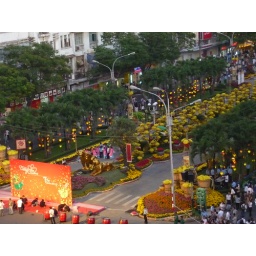
Nguyen Hue street - closed to traffic and covered in flowers